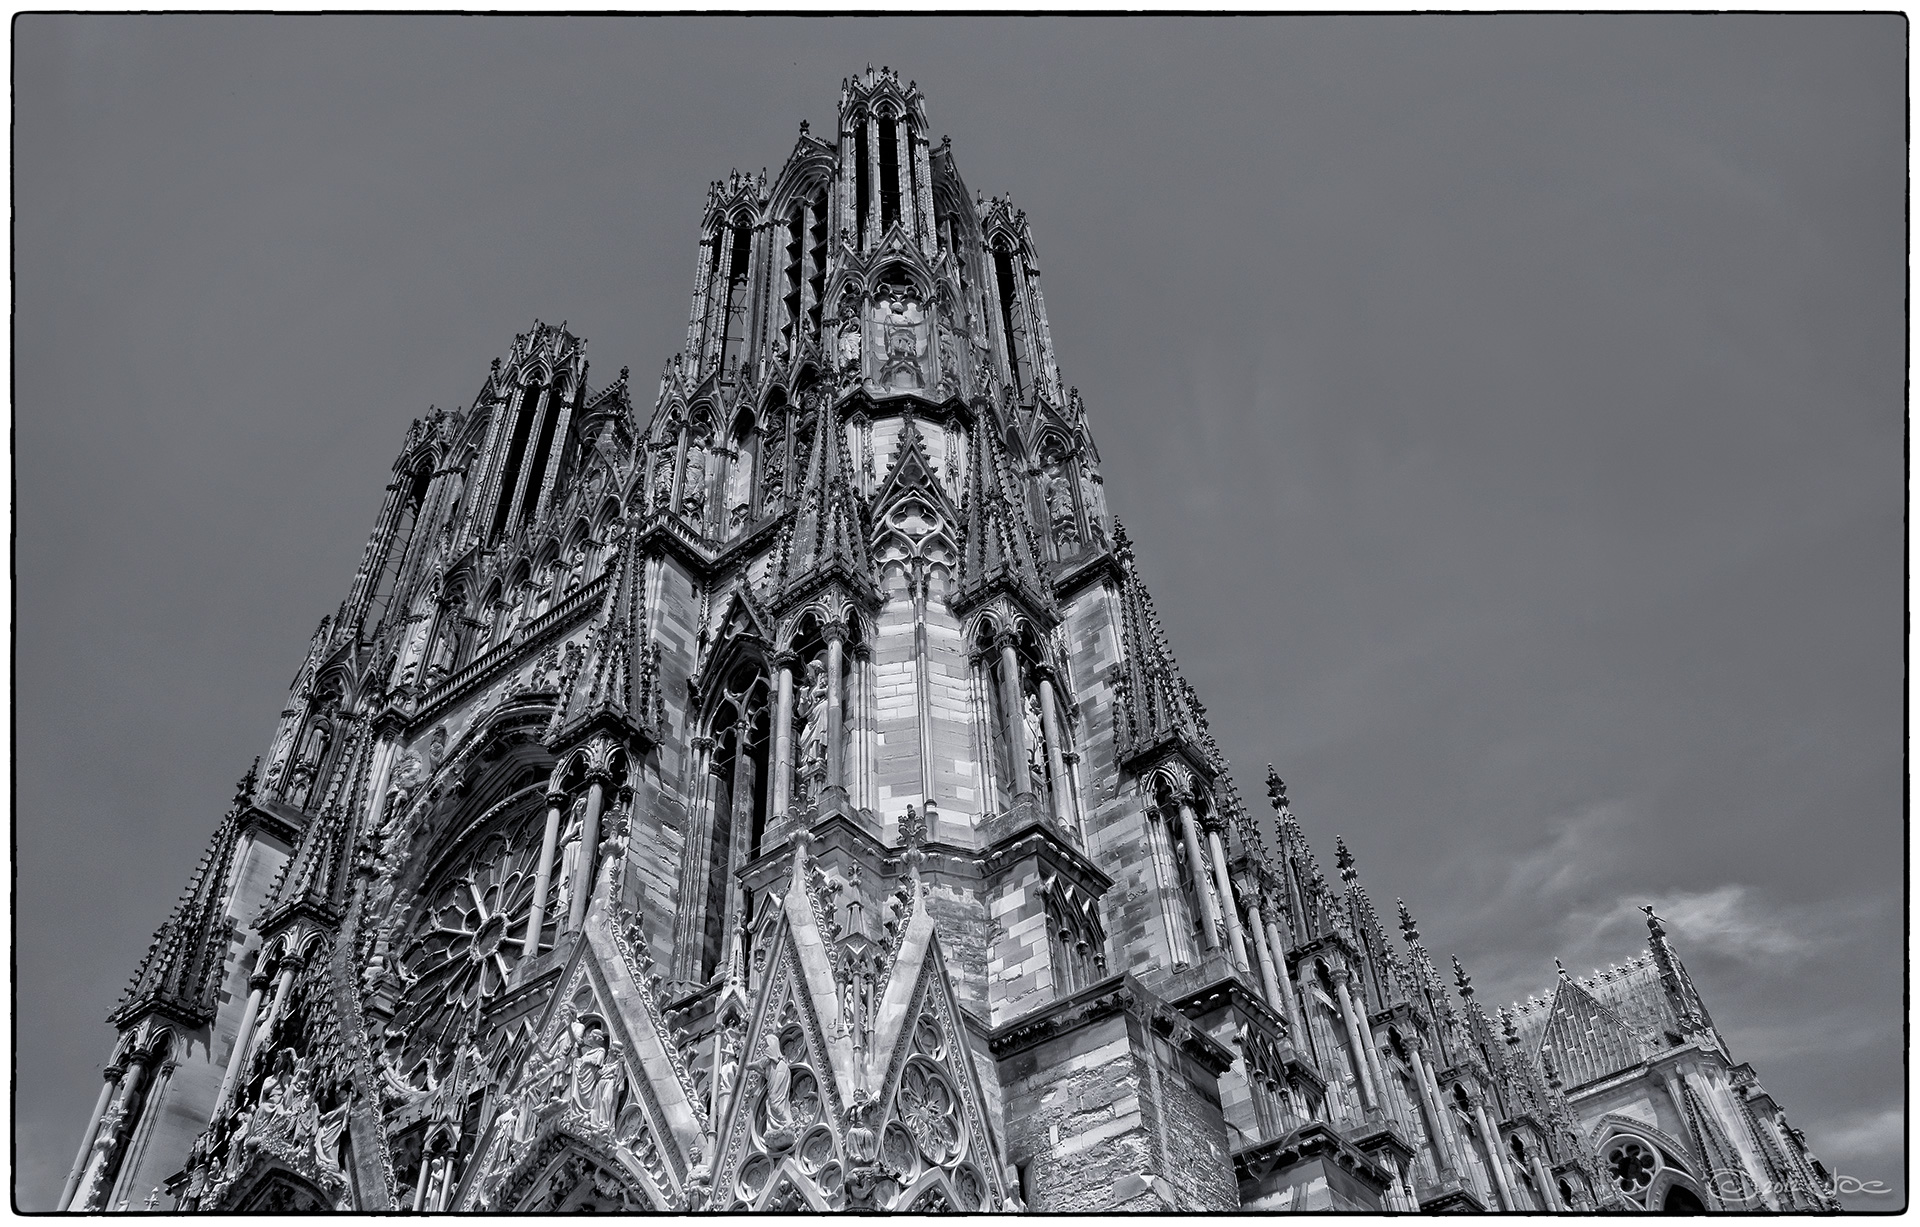
black and white, skyscraper, france, statue, tower, landmark, cathedral, monochrome, sculpture, sketch, drawing, spire, symmetry, reims, noiseware, nikcolorefex, metropolis, gothic architecture, monochrome photography